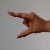
The image shows a hand gesture representing the letter 'Z' in Indian Sign Language.